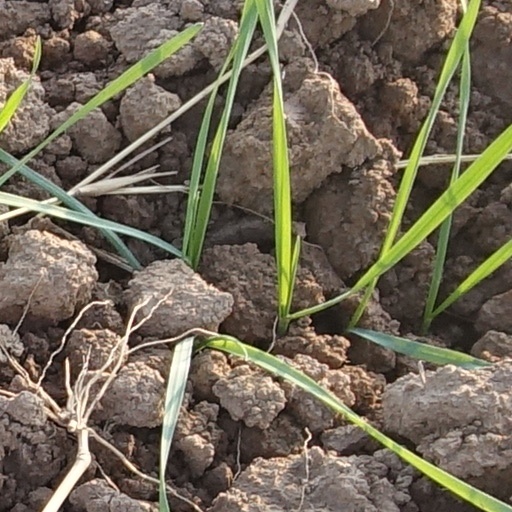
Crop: wheat